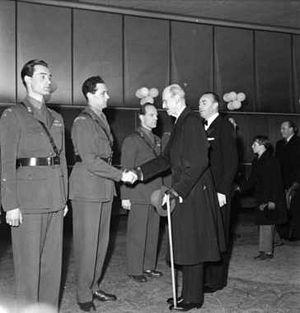
Joachim Holmboe Rønneberg est un officier de l'armée norvégienne.